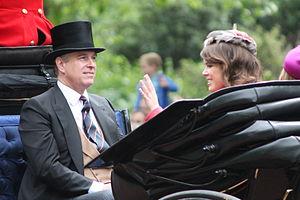
Eugenie d'York, née Eugenie Victoria Helena, le 23 mars 1990, est un membre de la famille royale britannique. Petite-fille de la reine Élisabeth II et du prince Philip, duc d’Édimbourg, elle est la fille cadette du prince Andrew, duc d'York, et de Sarah Ferguson.